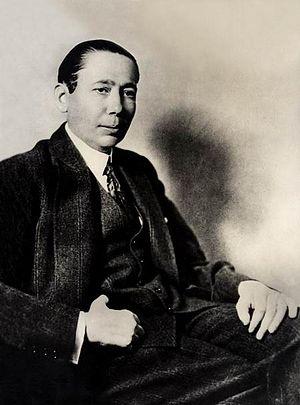
Cette liste présente une énumération non exhaustive de personnalités de langue maternelle et d'expression roumaine, pour la plupart nées et élevées dans les actuelles Roumanie et Moldavie, mais s'étant parfois aussi exprimées en d'autres langues ou possédant, dans la diaspora, une autre nationalité ou une double-nationalité, résultant de l'exode des élites vers l'Europe de l'Ouest ou l'Amérique du Nord de 1940 à 1989, durant les dictatures fasciste puis communiste. De ce fait, la culture roumaine, mal connue comme telle, s'est surtout manifestée à travers des personnages internationalement connus, mais pas en tant que roumains.
Nicolae Titulescu, né le 4 mars 1882 à Craiova et mort le 17 mars 1941 à Cannes, est un diplomate et homme politique roumain. Il fut deux fois président de l'Assemblée nationale de la Société des Nations avant la Seconde Guerre mondiale.